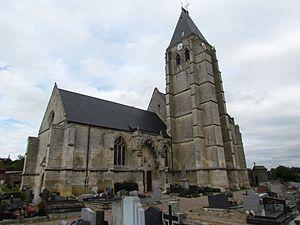
Église Saint-Denis de Paillart, (Classé, 1992) This building is classé au titre des Monuments Historiques. It is indexed in the Base Mérimée, a database of architectural heritage maintained by the French Ministry of Culture,
Cet article recense les monuments historiques de l'ouest de l'Oise, en France.
Paillart est une commune française située dans le département de l'Oise en région Hauts-de-France.
L'église Saint-Denis est une église catholique située à Paillart, en France. Elle est affiliée à la paroisse bienheureuse Anne-Marie Javouhey de Brèche et Noye.